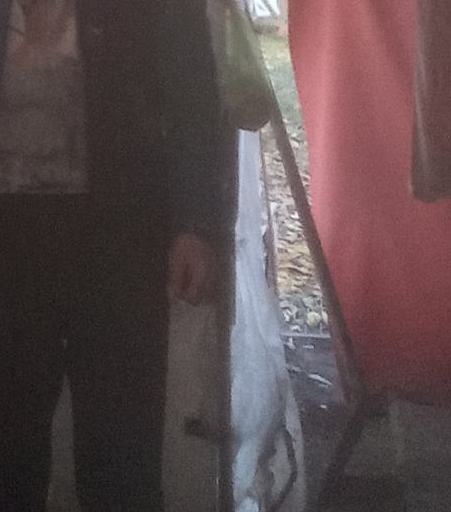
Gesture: no_gesture